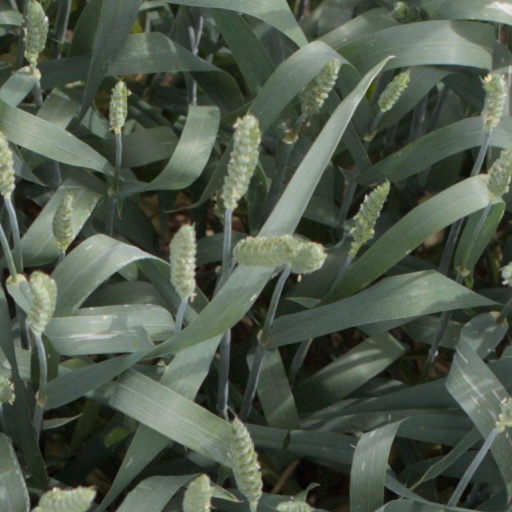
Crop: wheat